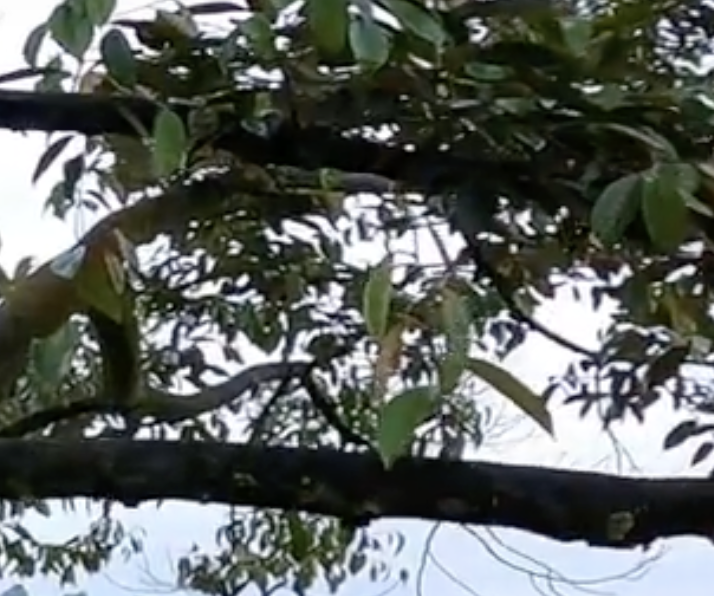
Label: sooty_mold